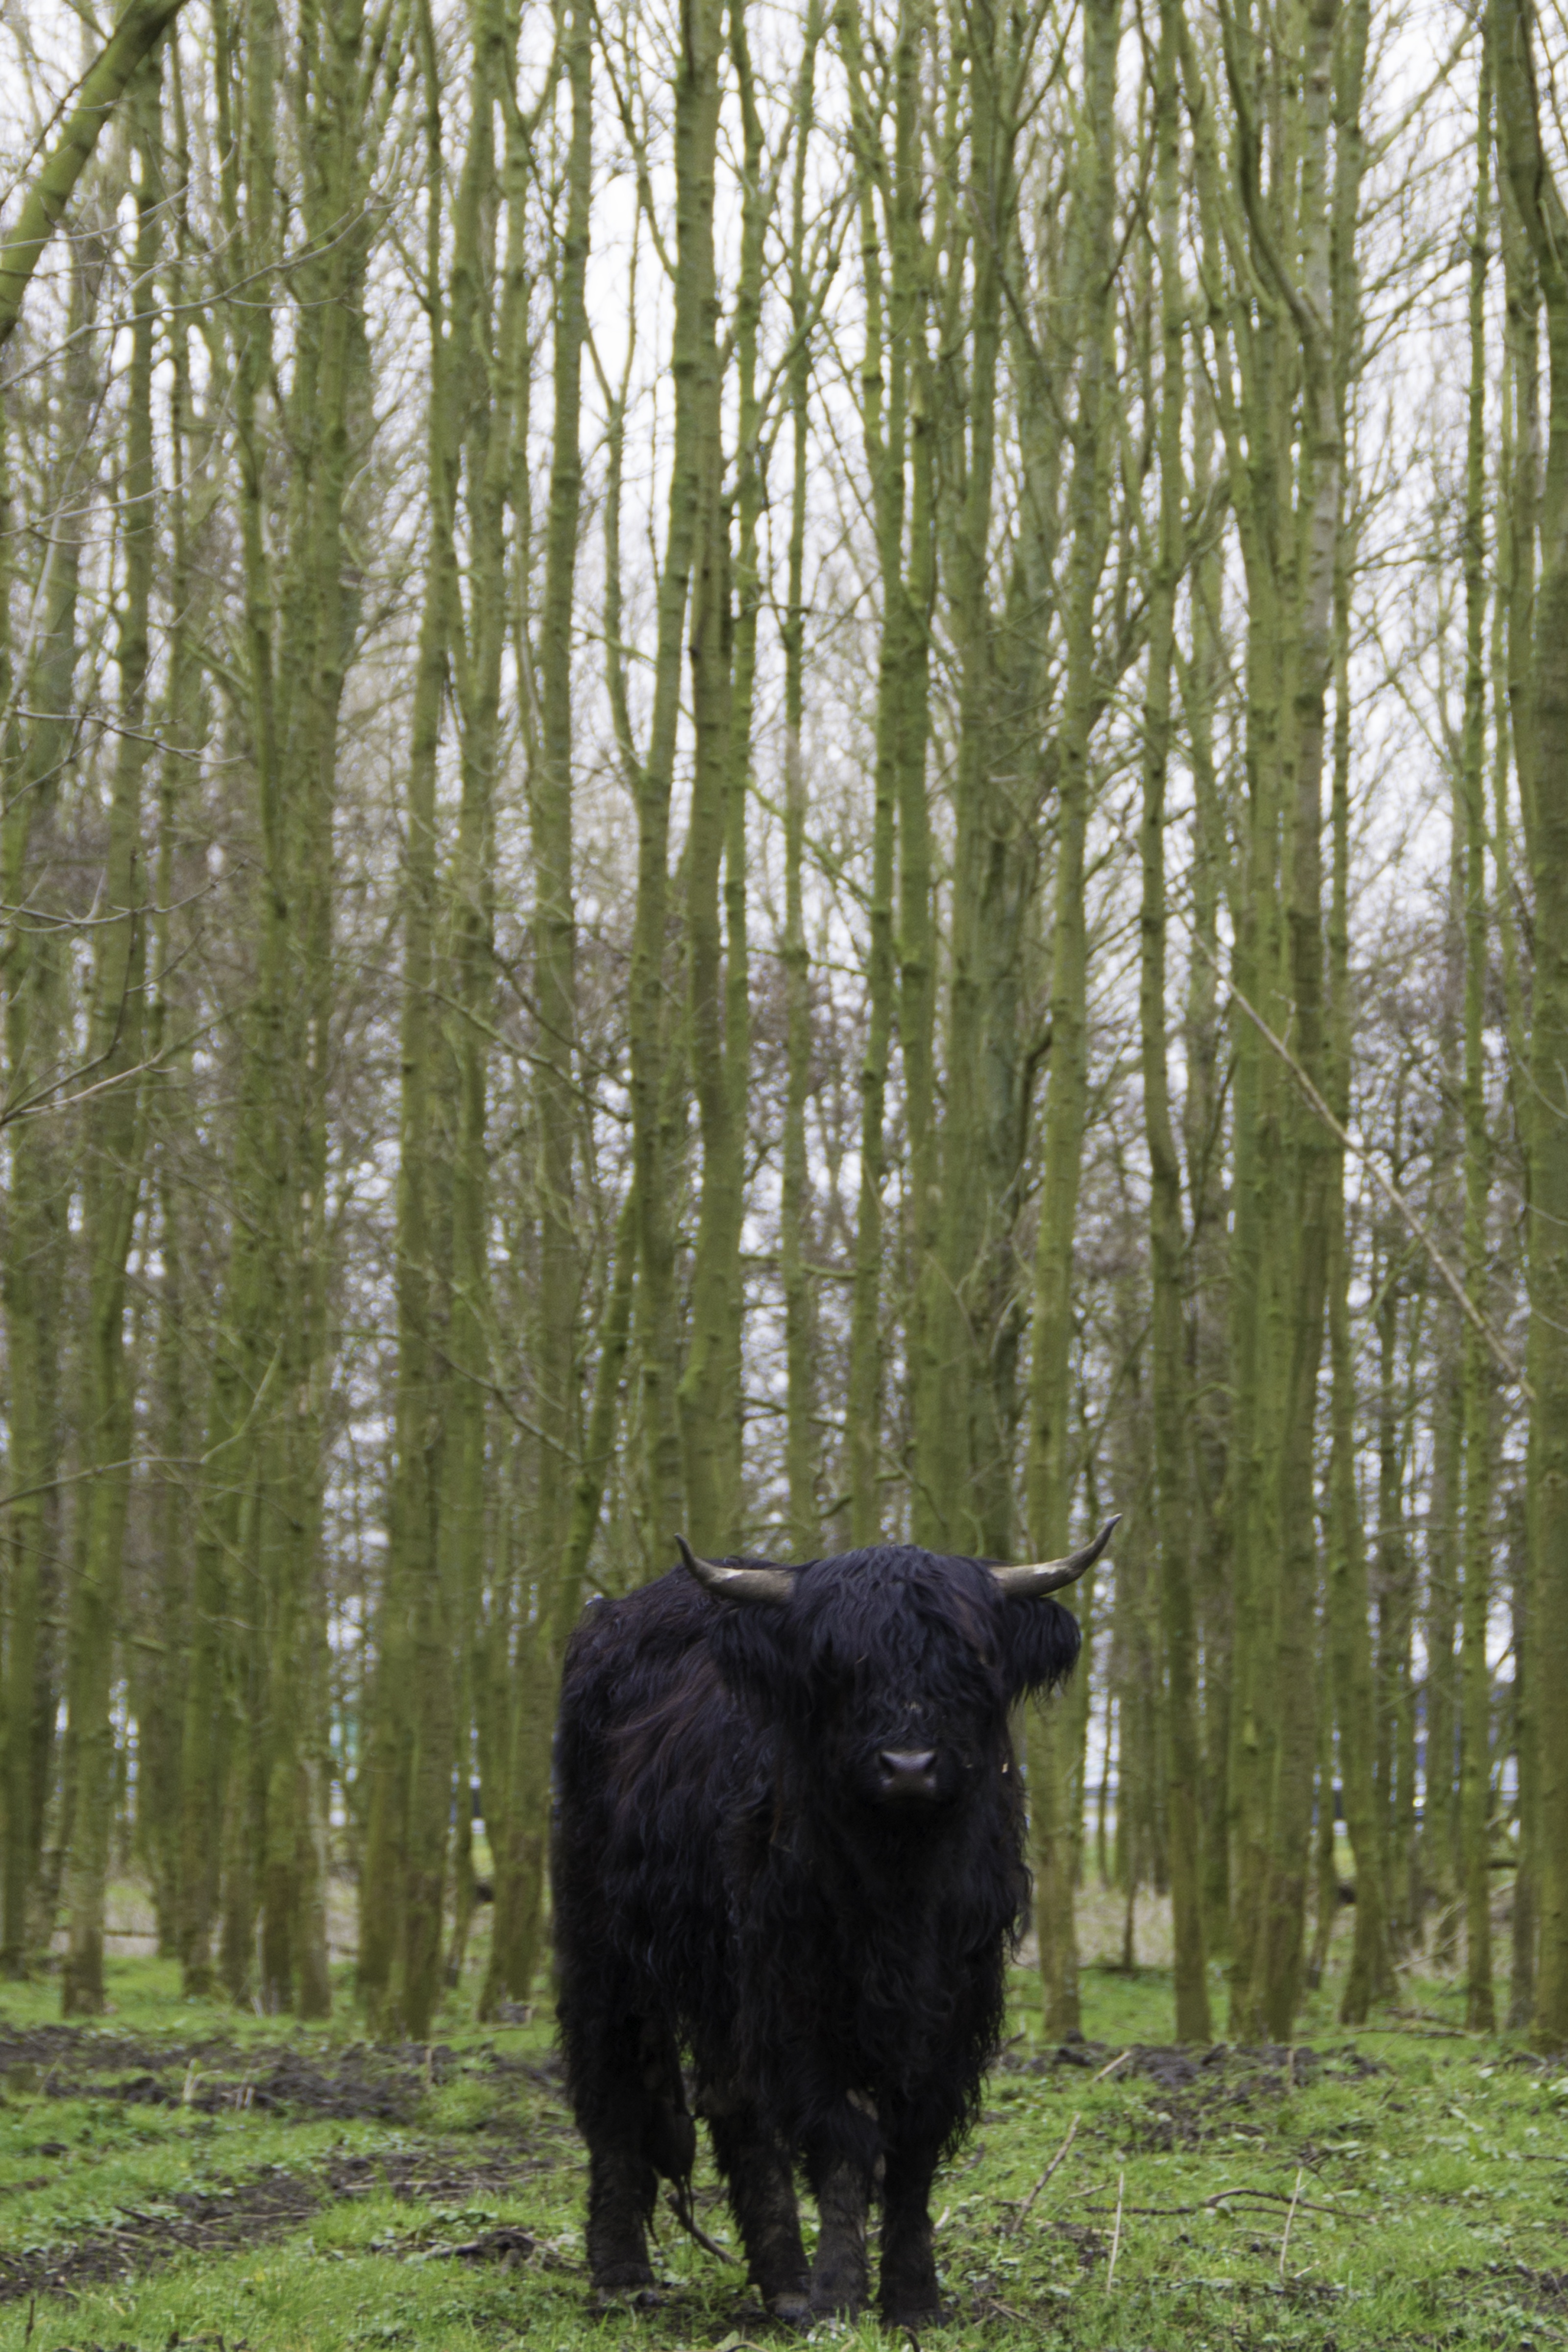
tree, forest, grass, meadow, wildlife, cow, cattle, pasture, grazing, mammal, black, calf, scottish, bison, woodland, habitat, yak, ecosystem, highlander, scottish highlanders, natural environment, cattle like mammal